Michael Crabtree

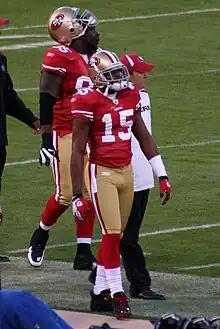
Crabtree on the sidelines on November 12, 2009

On September 21, 2009, the 49ers filed charges against the New York Jets for attempting to tamper with their negotiations with Crabtree. The 49ers may have believed the Jets contacted Crabtree's agent to let him know they'd be interested in trading for his rights, or in drafting him in 2010 with a better salary than the 49ers were offering. The 49ers had until November 17 to sign Crabtree or he wouldn't have been allowed to play in the 2009 season along with its being considered a non-accrued season for contract purposes.